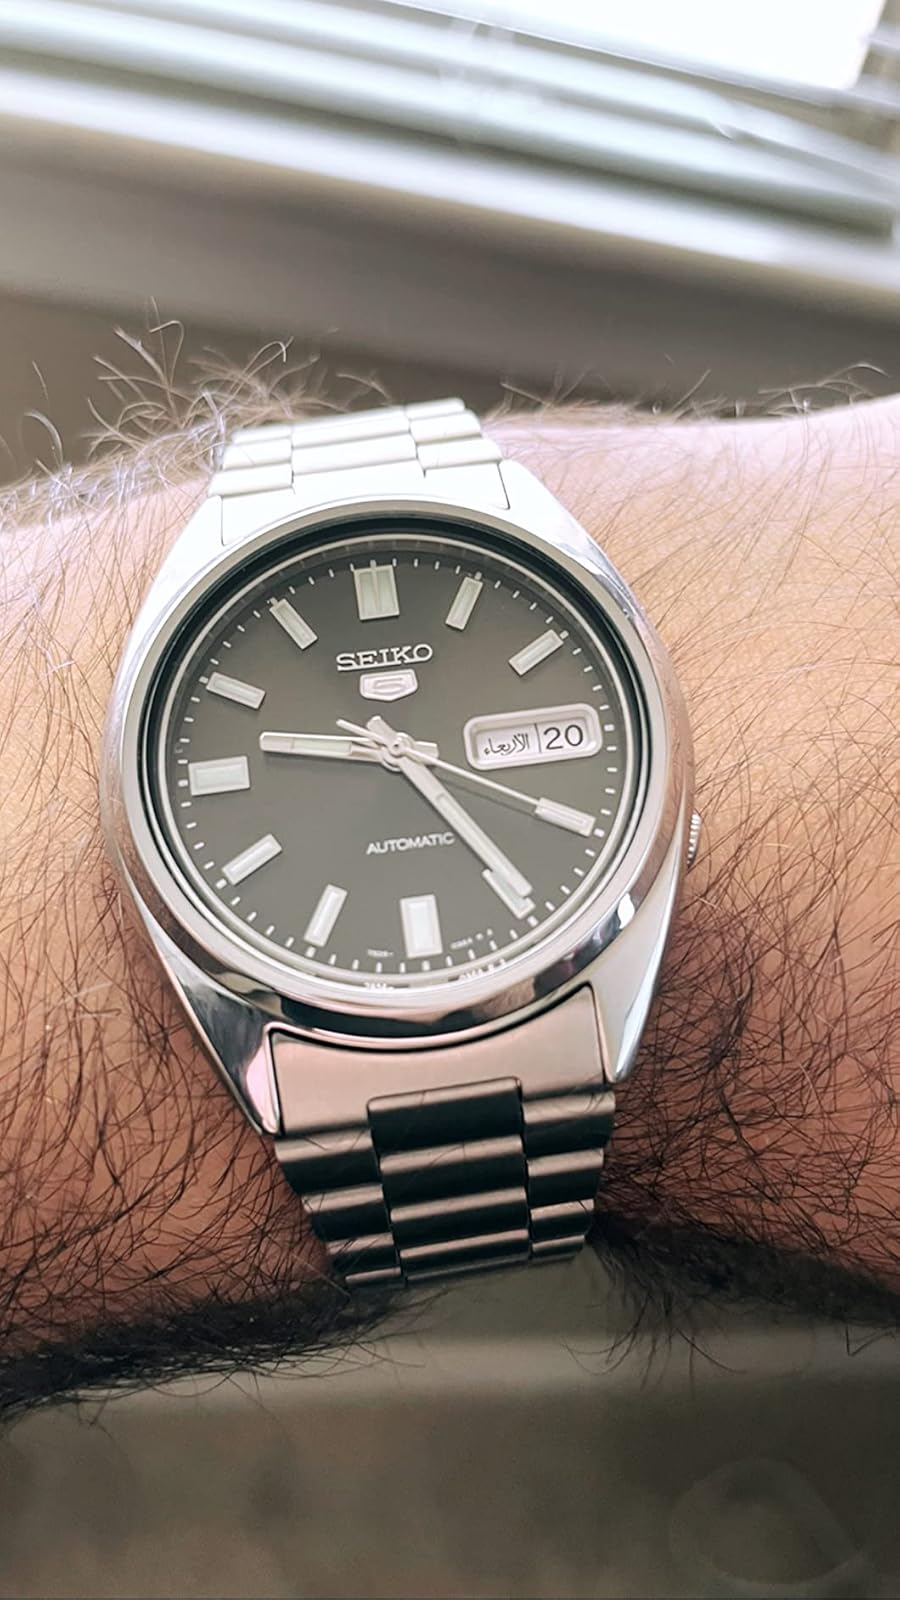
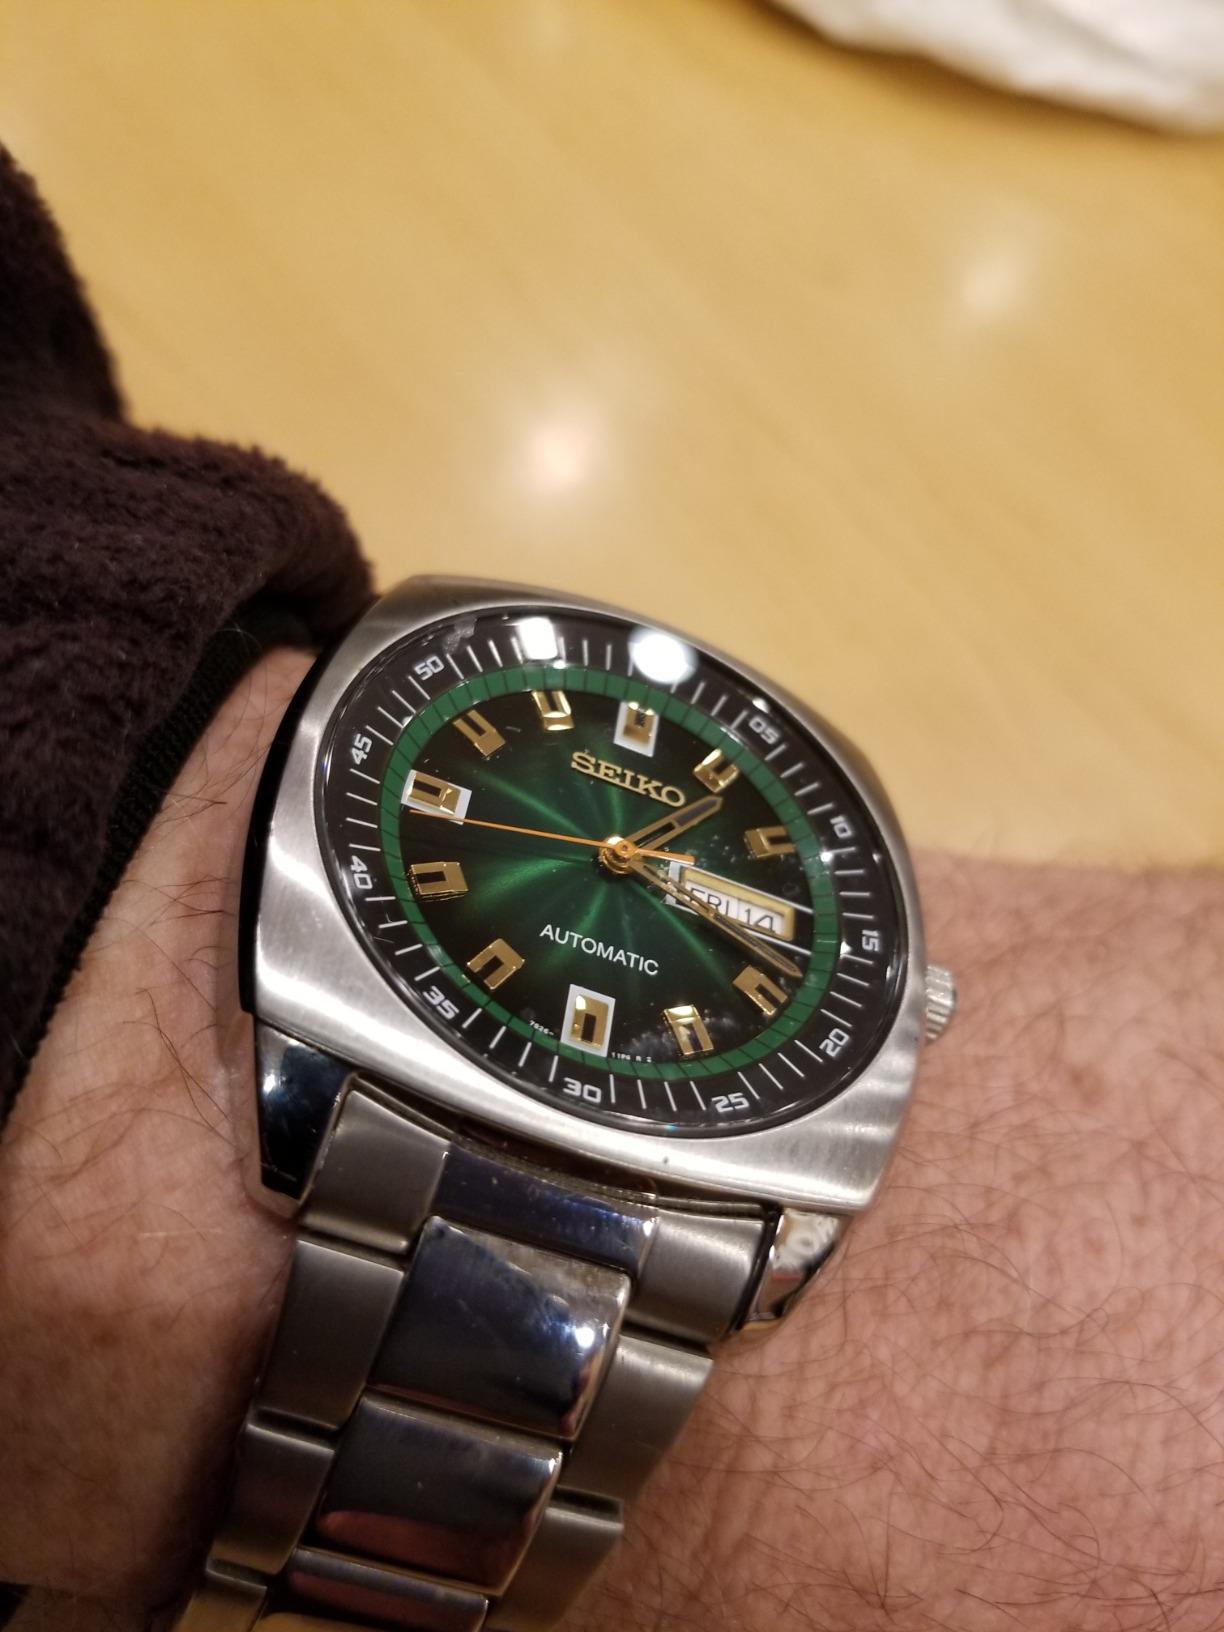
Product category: accessories_watch
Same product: no